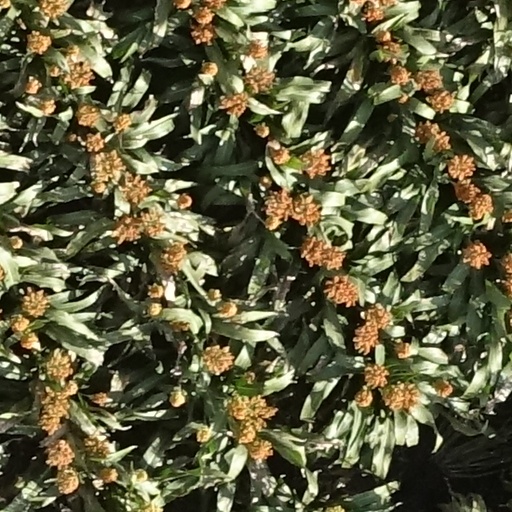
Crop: sorghum